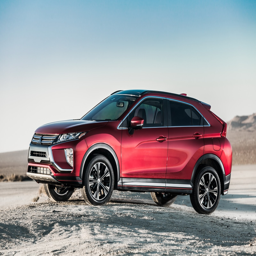
the new compact suv by the automotive industry business has been officially presented at show